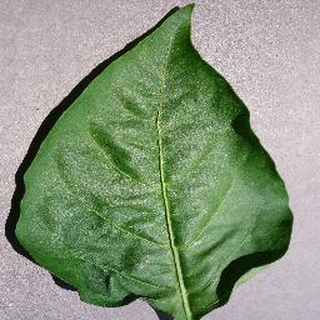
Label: healthy_bell_pepper